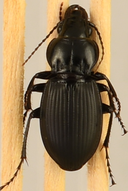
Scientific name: Cyclotrachelus torvus
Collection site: Northern Great Plains Research Laboratory NEON (NOGP), plot NOGP_012